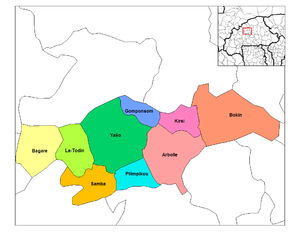
Arbollé ou Arbolé est un département et une commune rurale du Burkina Faso, situé dans la province du Passoré et la région du Nord. En 2012, le département comptait 46 982 habiltants.
Le Passoré est une des 45 provinces du Burkina Faso située dans la région Nord.
Yako est un département du Burkina Faso située dans la province de Passoré et dans la région Nord.
Samba est un département du Burkina Faso située dans la province de Passoré et dans la région Nord.
Pilimpikou est un département du Burkina Faso située dans la province de Passoré et dans la région Nord.
Kirsi est un département du Burkina Faso située dans la province de Passoré et dans la région Nord.
Bagaré est un département du Burkina Faso située dans la province de Passoré et dans la région Nord.